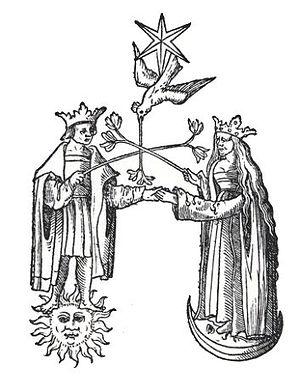
Publié en 1946 sous le titre Die Psychologie des übertragung, Psychologie du transfert, est un ouvrage du psychiatre et psychanalyste suisse Carl Gustav Jung centré sur la notion de transfert en psychanalyse.
Isis est une reine mythique et une déesse funéraire de l'Égypte antique. Le plus souvent, elle est représentée comme une jeune femme coiffée d'un trône ou, à la ressemblance d'Hathor, d'une perruque surmontée par un disque solaire inséré entre deux cornes de vache.
L'inconscient collectif est un concept de la psychologie analytique s'attachant à désigner les fonctionnements humains liés à l'imaginaire, communs ou partagés, quels que soient les époques et les lieux, et qui influencent et conditionnent les représentations individuelles et collectives.